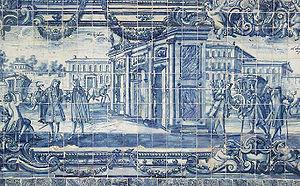
Un azulejo ou azuléjo désigne, au Portugal et en Espagne, un carreau ou un ensemble de carreaux de faïence décorés. Ces carreaux sont ornés de motifs géométriques ou de représentations figuratives. On les trouve aussi bien à l'intérieur de bâtiments qu'en revêtement extérieur de façade. Cet art s'est d'abord développé en Andalousie au XVᵉ siècle avant de connaître son apogée au XVIIIᵉ siècle au Portugal. Il reste de nos jours un art vivant dans le sud de l'Espagne et au Portugal.